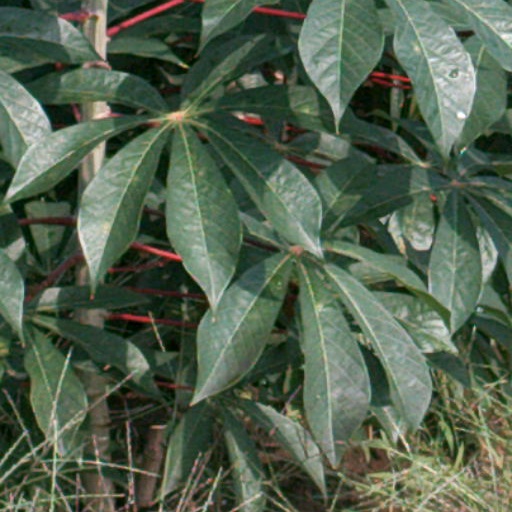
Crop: cassava